Sri Seeta Rama Jananam

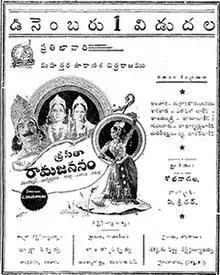
Theatrical release poster

Sri Seeta Rama Jananam is a 1944 Indian Telugu-language Hindu mythological film, produced and directed by Ghantasala Balaramayya under the Pratibha Productions banner. The film stars Akkineni Nageswara Rao, Tripurasundari, Vemuri Gaggayya, Rushyendramani. Music was jointly composed by Prabhala Satyanarayana and Ogirala Ramachandra Rao. The film marks the debut of Akkineni Nageswara Rao as a lead actor. It is also the debut of Ghantasala as a chorus singer and in a character role. The film was a commercial failure.